Charles Napier (actor)

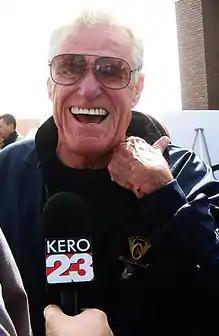
Napier in April 2008

Charles Lewis Napier (April 12, 1936 – October 5, 2011) was an American actor who was known for playing supporting and occasional leading roles in television and films. He was frequently cast as police officers, soldiers, or authority figures, many of them villainous or corrupt. After leaving his Kentucky hometown to serve in the Army, he graduated from college and worked as a sports coach and art teacher before settling on acting as a career. His first prominent role in a film was in "Cherry, Harry & Raquel!" (1969), which was the first of four films he would do with director Russ Meyer. Napier established himself in character roles and worked steadily for the next 35 years. He made numerous collaborations with director Jonathan Demme, including roles in "Something Wild" (1986), "Married to the Mob" (1988), "The Silence of the Lambs" (1991), "Philadelphia" (1993), "Beloved" (1998), and "The Manchurian Candidate" (2004).